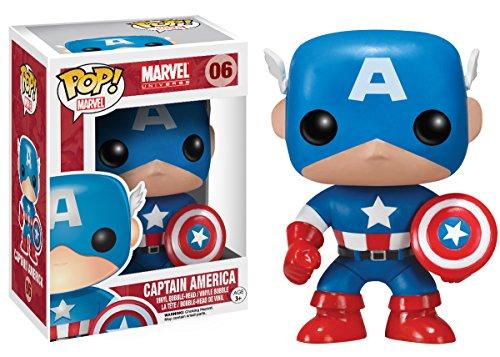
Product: Funko Marvel Captain America Pop Vinyl Figure
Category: Toys & Games | Collectible Toys
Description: From Marvel Comics, Captain America, as a stylized POP Vinyl from Funko.
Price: $9.99
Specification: ProductDimensions:6x6x8inches|ItemWeight:4ounces|ShippingWeight:6.4ounces(Viewshippingratesandpolicies)|DomesticShipping:ItemcanbeshippedwithinU.S.|InternationalShipping:ThisitemcanbeshippedtoselectcountriesoutsideoftheU.S.LearnMore|ASIN:B004R7NOOQ|Itemmodelnumber:FUN2224|Manufacturerrecommendedage:8-15years